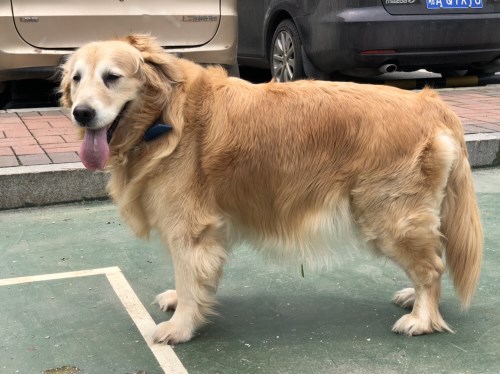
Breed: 5355-n000126-golden_retriever